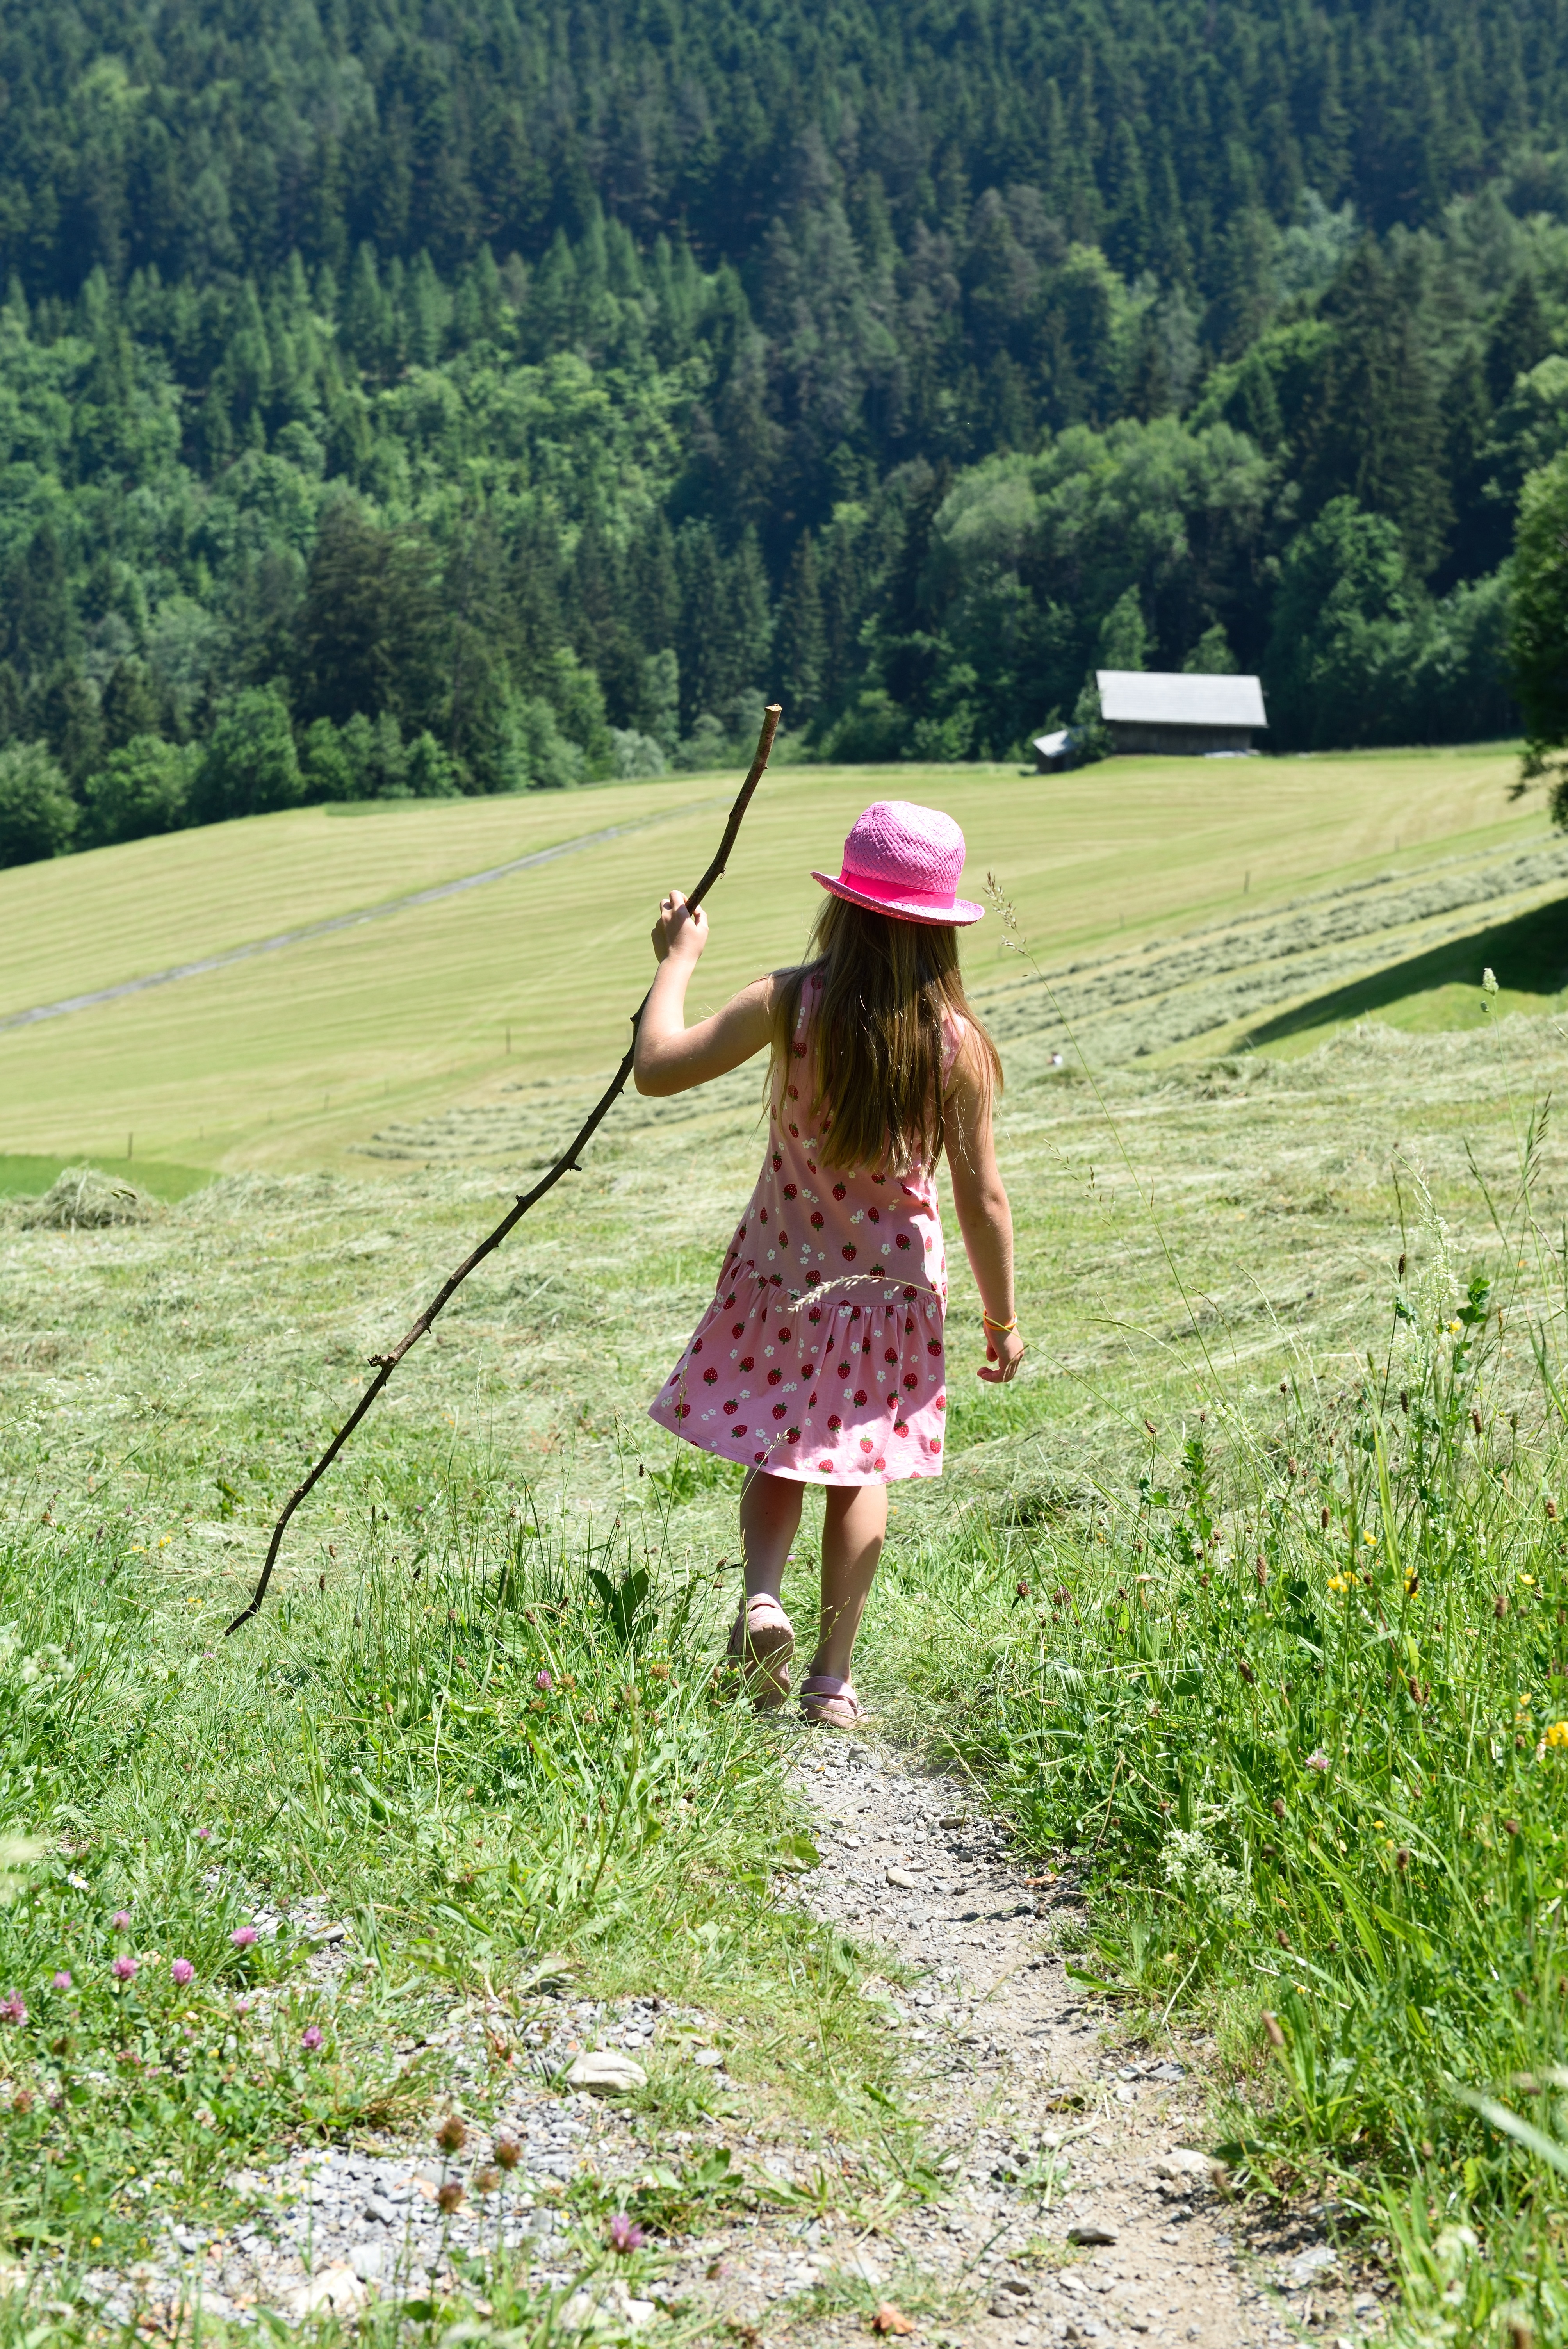
nature, grass, walking, person, girl, hiking, hay, meadow, walk, green, child, human, agriculture, nature trail, rural area, stick and hat